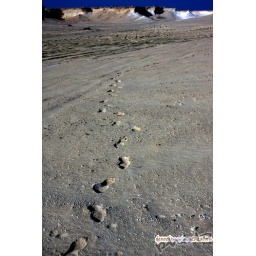
shoes print in the sand